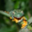
Label: frog